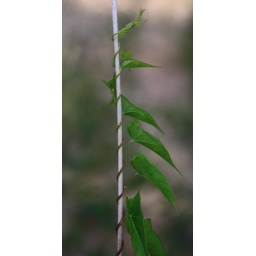
Flora and fauna from the Eloise Butler Wildflower Preserve and bird Sanctuary in Theodore Wirth Park in the middle of the city of Minneapolis